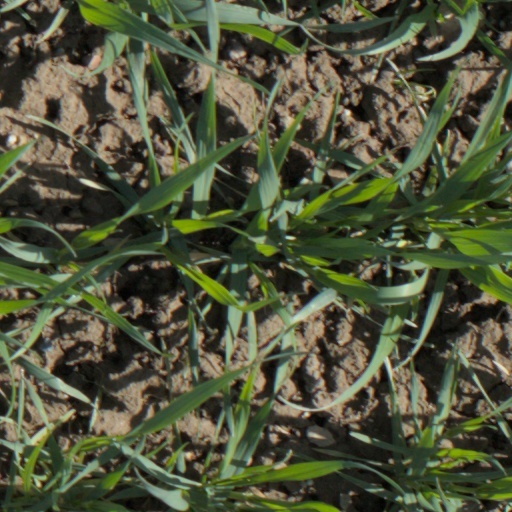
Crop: wheat